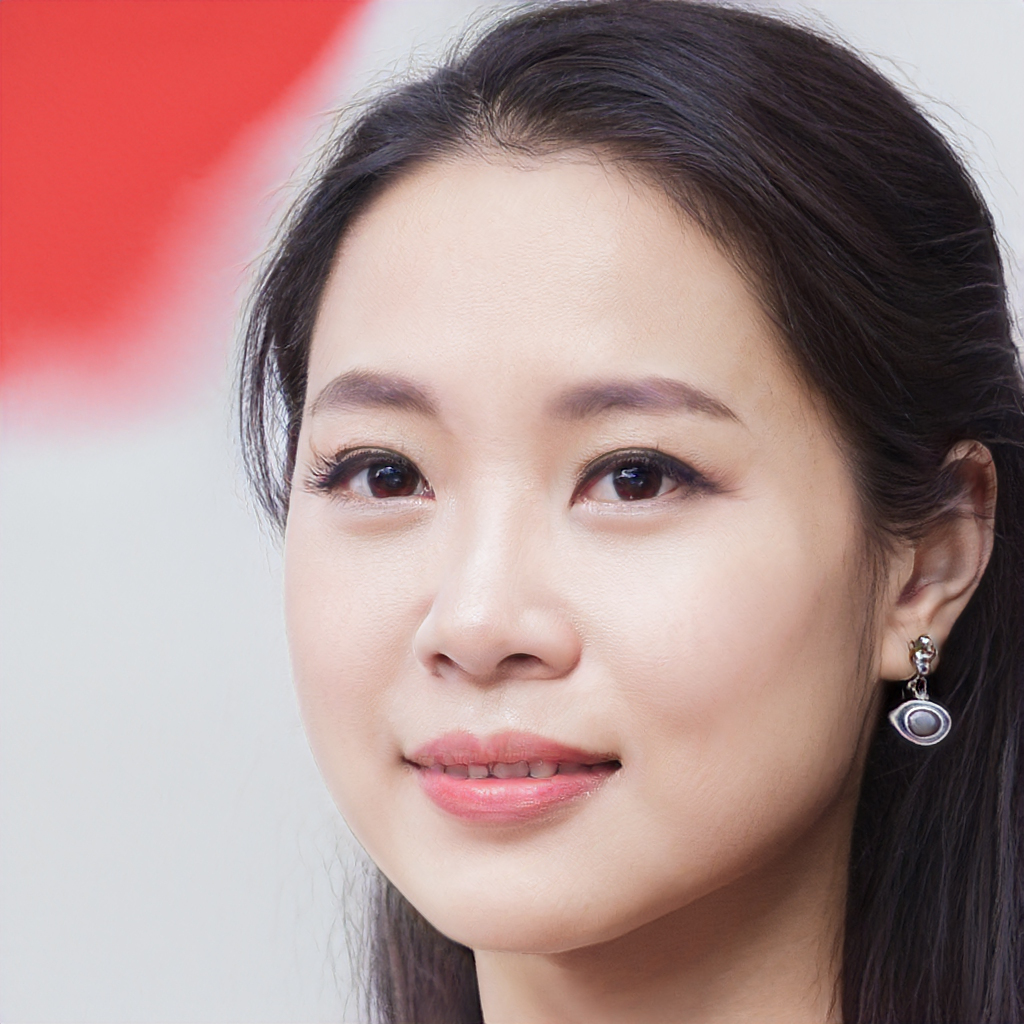
Gender: Female